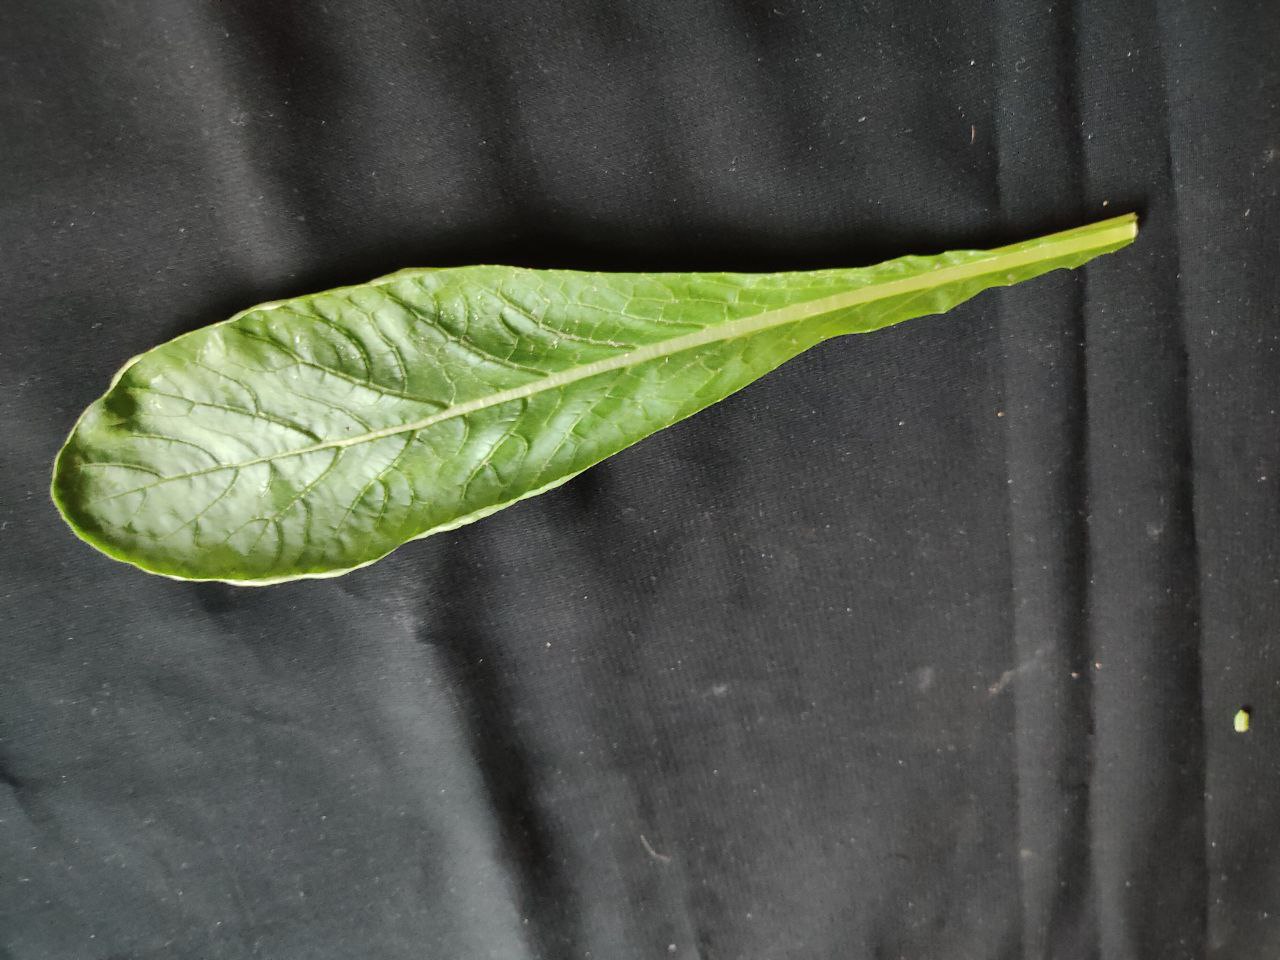
Label: Fresh leaf